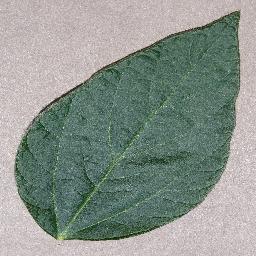
Label: Soybean___healthy